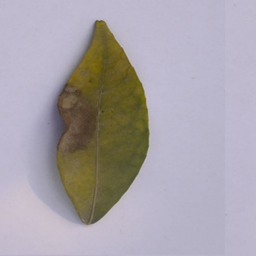
Plant part: leaf
Disease: black_spot